The Onyx Hotel Tour

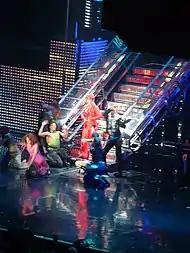
Distant image of a woman. She wears a red suit and a red hat. She is standing in the lowest step of a long metal staircase. She is surrounded by many people who are posing, standing and on the floor.

The show began with a skit where a flamboyant master of ceremonies welcomed spectators to the Onyx Hotel. After this, he took an onyx and threw into the video screens, causing a virtual chandelier to fall into the floor. Spears briefly appeared in the screens, as her dancers descended to the stage. She entered standing on top of a small bus dressed in a black catsuit, where she performed "Toxic". She descended to the stage for the breakdown and then performed "Overprotected". She took a break to talk to the audience, before going into "Boys", which featured the male dancers pushing her while she was standing in luggage carts. "Showdown" featured rainbow-colored lighting effects and was the last song of the first act. A video interlude followed featuring Spears and her friends outside a club. While she was leaving, she noticed a woman dressed in 1930s fashion. She followed her and the woman asked Spears to enter the "Mystic Lounge". Spears reappeared wearing a frilly pink corset to perform "...Baby One More Time". She performed "Oops!... I Did It Again" with a vintage microphone and joined by her background singers. Spears and her dancers performed "(You Drive Me) Crazy", which contained elements of Latin percussion. After this, she talked to the audience and usually referenced her wedding with childhood friend Jason Alexander. She also introduced her band before leaving the stage.